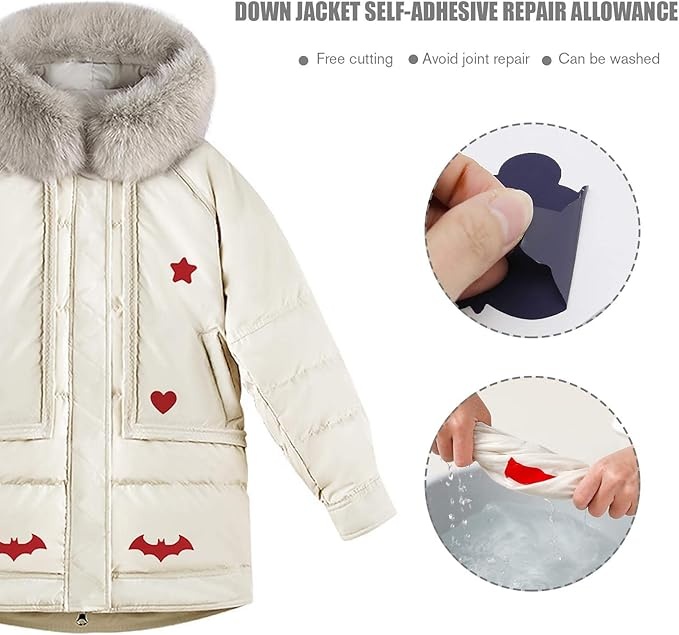
Garduru GRATIS | PufferPatch - Sofortige Lösung bei Tränen
Sofortige Jackenreparatur, überall! Keine Sorge mehr über beschädigte Jacken, wenn Sie unterwegs sind! Diese selbstklebenden Patches sind der unkomplizierteste Weg, um Ihren Lieblingspuffermantel zu reparieren. Einfach abziehen, aufkleben und schon sind Sie bereit, wieder ins Freie zu gehen. Sie sind strapazierfähig, wasserabweisend und fügen sich nahtlos in Ihre Jacke ein. Lassen Sie Ihre Jacke ohne Nadel und Faden frisch aussehen! Warum ist dieser PufferPatch ideal für Sie? ✔ Schnelle Reparatur ohne Nähen - Schließen Sie Risse in Ihrer Jacke sofort mit einem praktischen abziehbaren und selbstklebenden Patch, ganz ohne Näharbeiten. Kehren Sie schnell ins Freie zurück! ✔ Wasserdicht und widerstandsfähig - Konzipiert, um den Elementen und Abnutzung standzuhalten und Ihrer Jacke einen langfristigen Schutz zu bieten. ✔ Nahtloses Erscheinungsbild - Fügt sich perfekt in das Material Ihrer Jacke ein und sorgt dafür, dass Ihr Mantel stilvoll und ganz bleibt, ohne sichtbare Flicken. ✔ Schnelle und unkomplizierte Anwendung - Einfach abziehen, andrücken und Ihre Jacke sieht in wenigen Sekunden nahezu neu aus. Kein Aufwand, keine Unordnung!
Brand: Garduru
Category: Arts & Entertainment > Hobbies & Creative Arts > Arts & Crafts > Art & Crafting Materials > Embellishments & Trims > Appliques & Patches > Beaded Patches